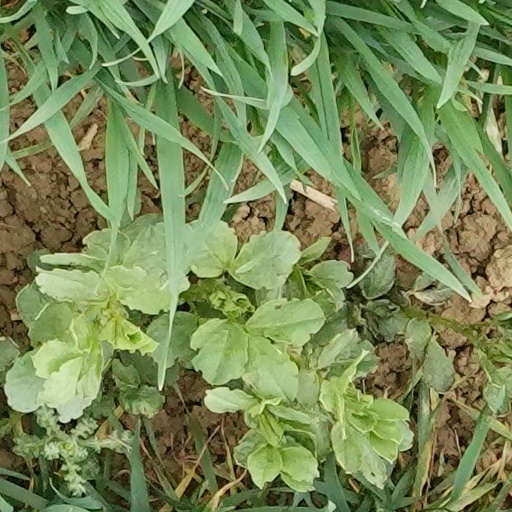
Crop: wheat